Carlos Villanueva (baseball)

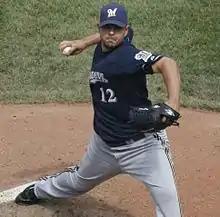
Villanueva pitching for the Milwaukee Brewers in 2009

After a successful 2006 campaign, Villanueva entered the spring training in competition for the Brewers fifth spot in the starting rotation. Despite pitching well, he lost the job to Claudio Vargas. Instead, manager Ned Yost elected to put Villanueva into the bullpen as a middle relief pitcher. Villanueva pitched well in his new role and was occasionally used as a long relief pitcher when Elmer Dessens was placed on the DL. On July 2, Villanueva had a 6–0 win–loss record with a 2.64 earned run average (ERA). Despite his record, Villanueva was accustomed to only being used as a starting pitcher, and had never appeared in more than 25 games in his professional career. Through July and August, he posted a 1-3 record with an ERA of over 9, perhaps a sign of being overworked. Despite his struggles, he was still being used as a middle relief pitcher. On August 20, after pitching 3 perfect innings against the Arizona Diamondbacks and picking up his first career save, he was optioned to the Triple-A Nashville Sounds to make two starts to "polish up" for a September call up when the rosters expand.